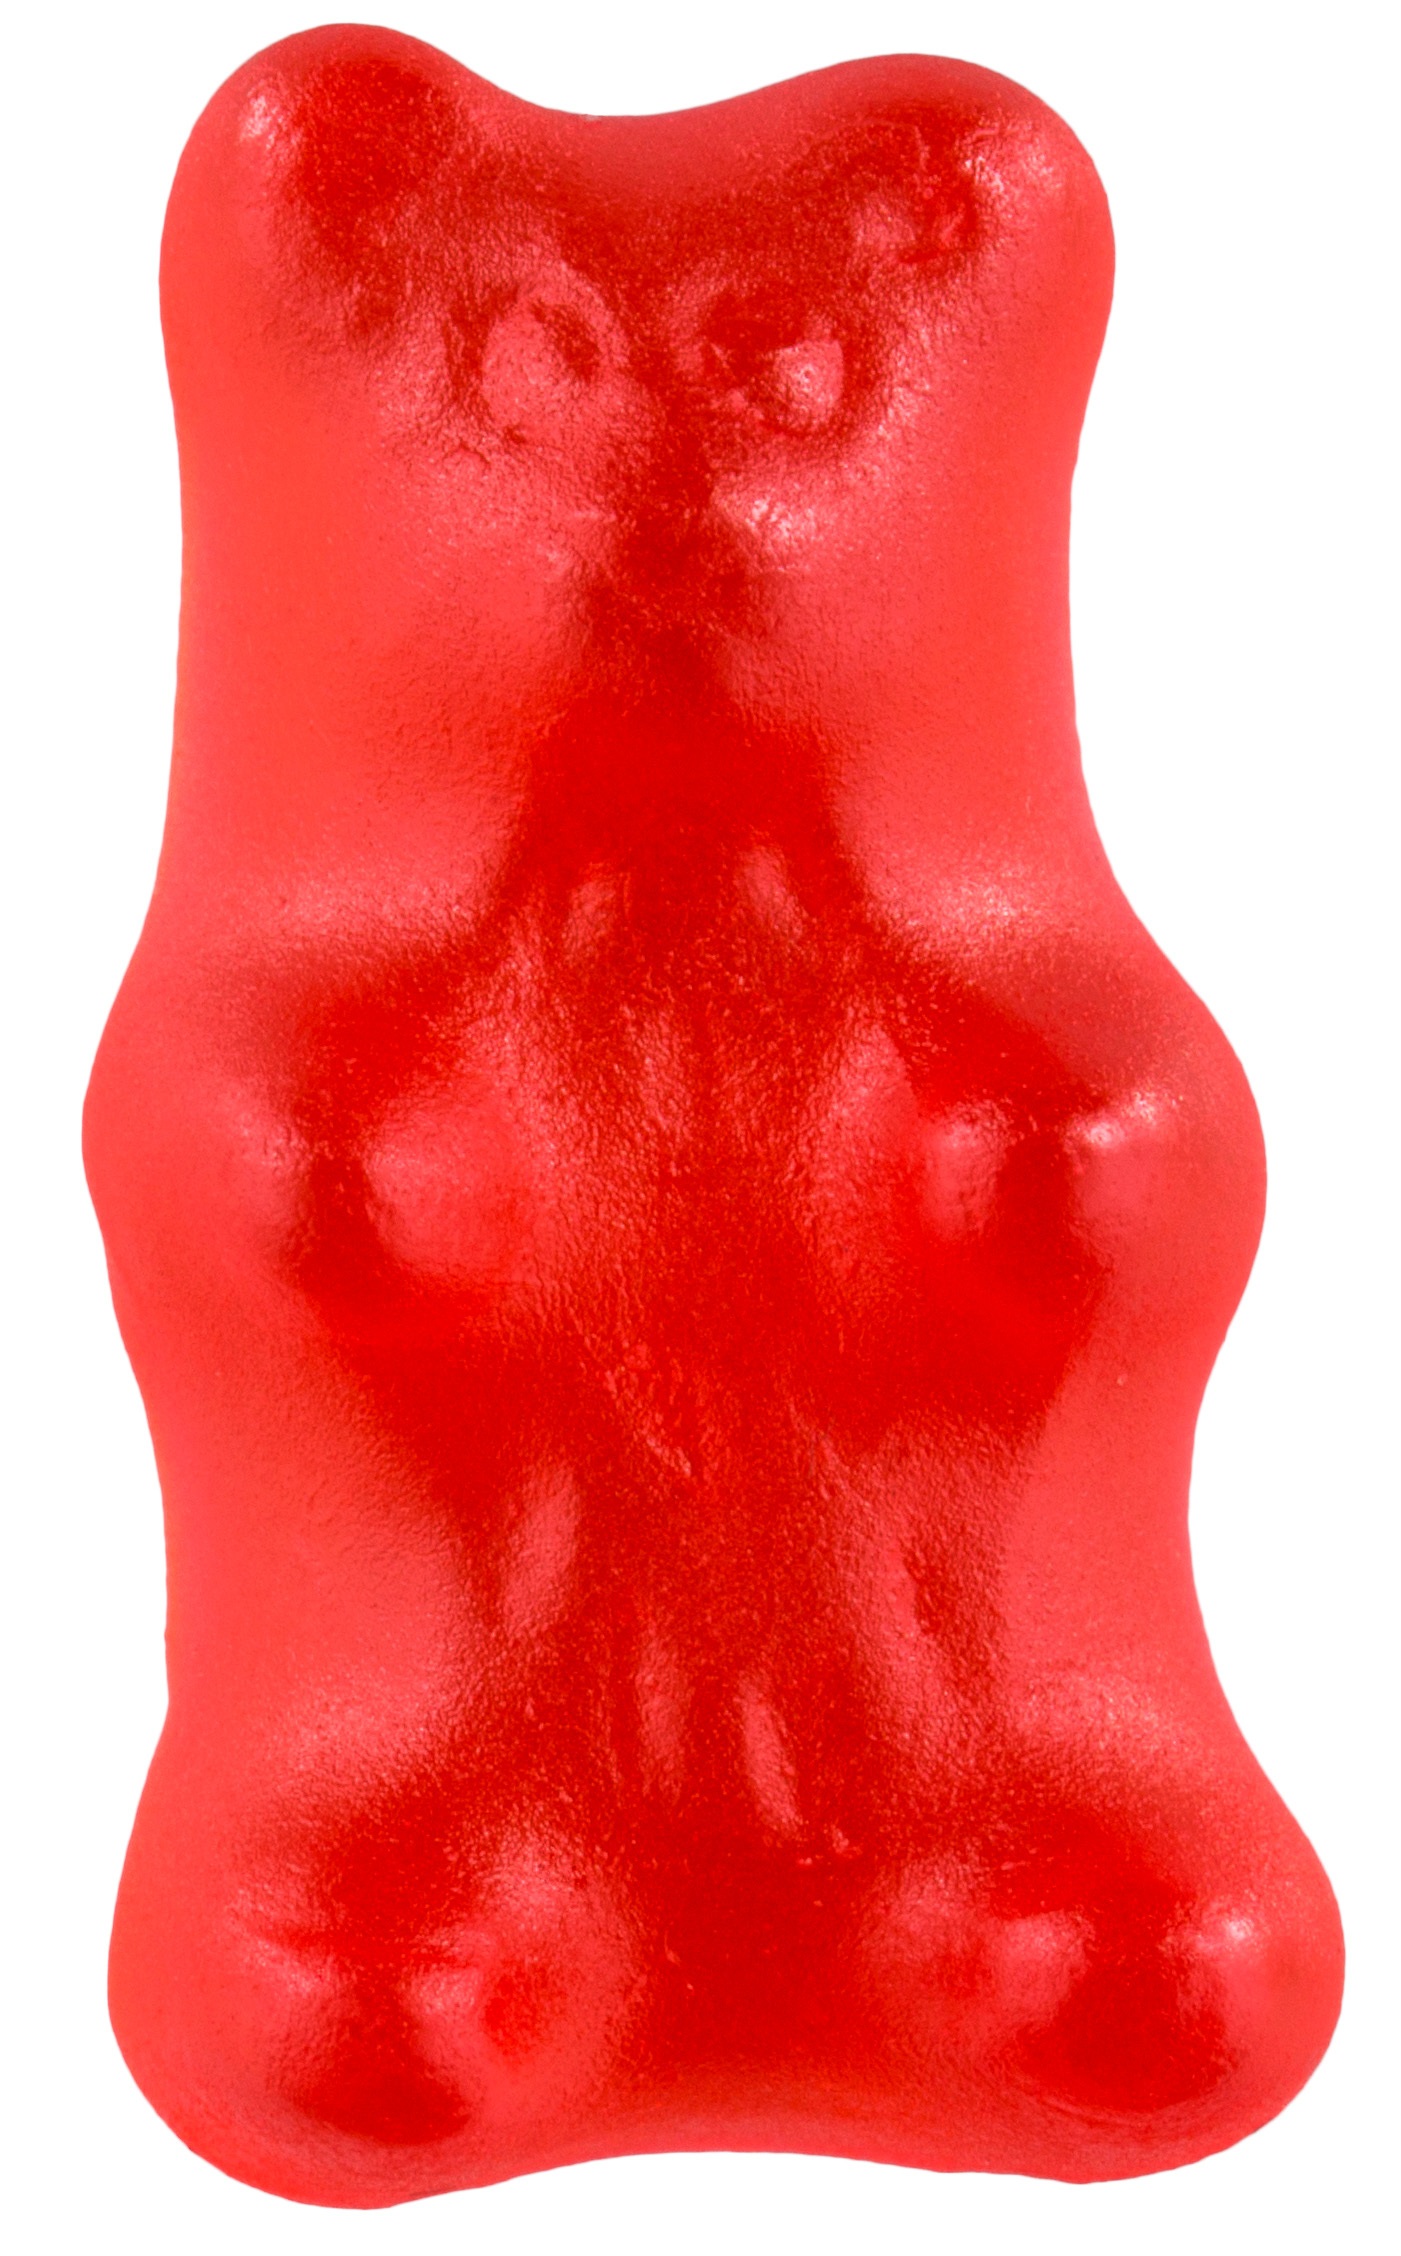
sweet, food, red, furniture, colorful, snack, dessert, delicious, human body, calories, nose, jelly, sugar, bright, tasty, candy, organ, chewy, confectionery, gummy, unhealthy, gummy bear